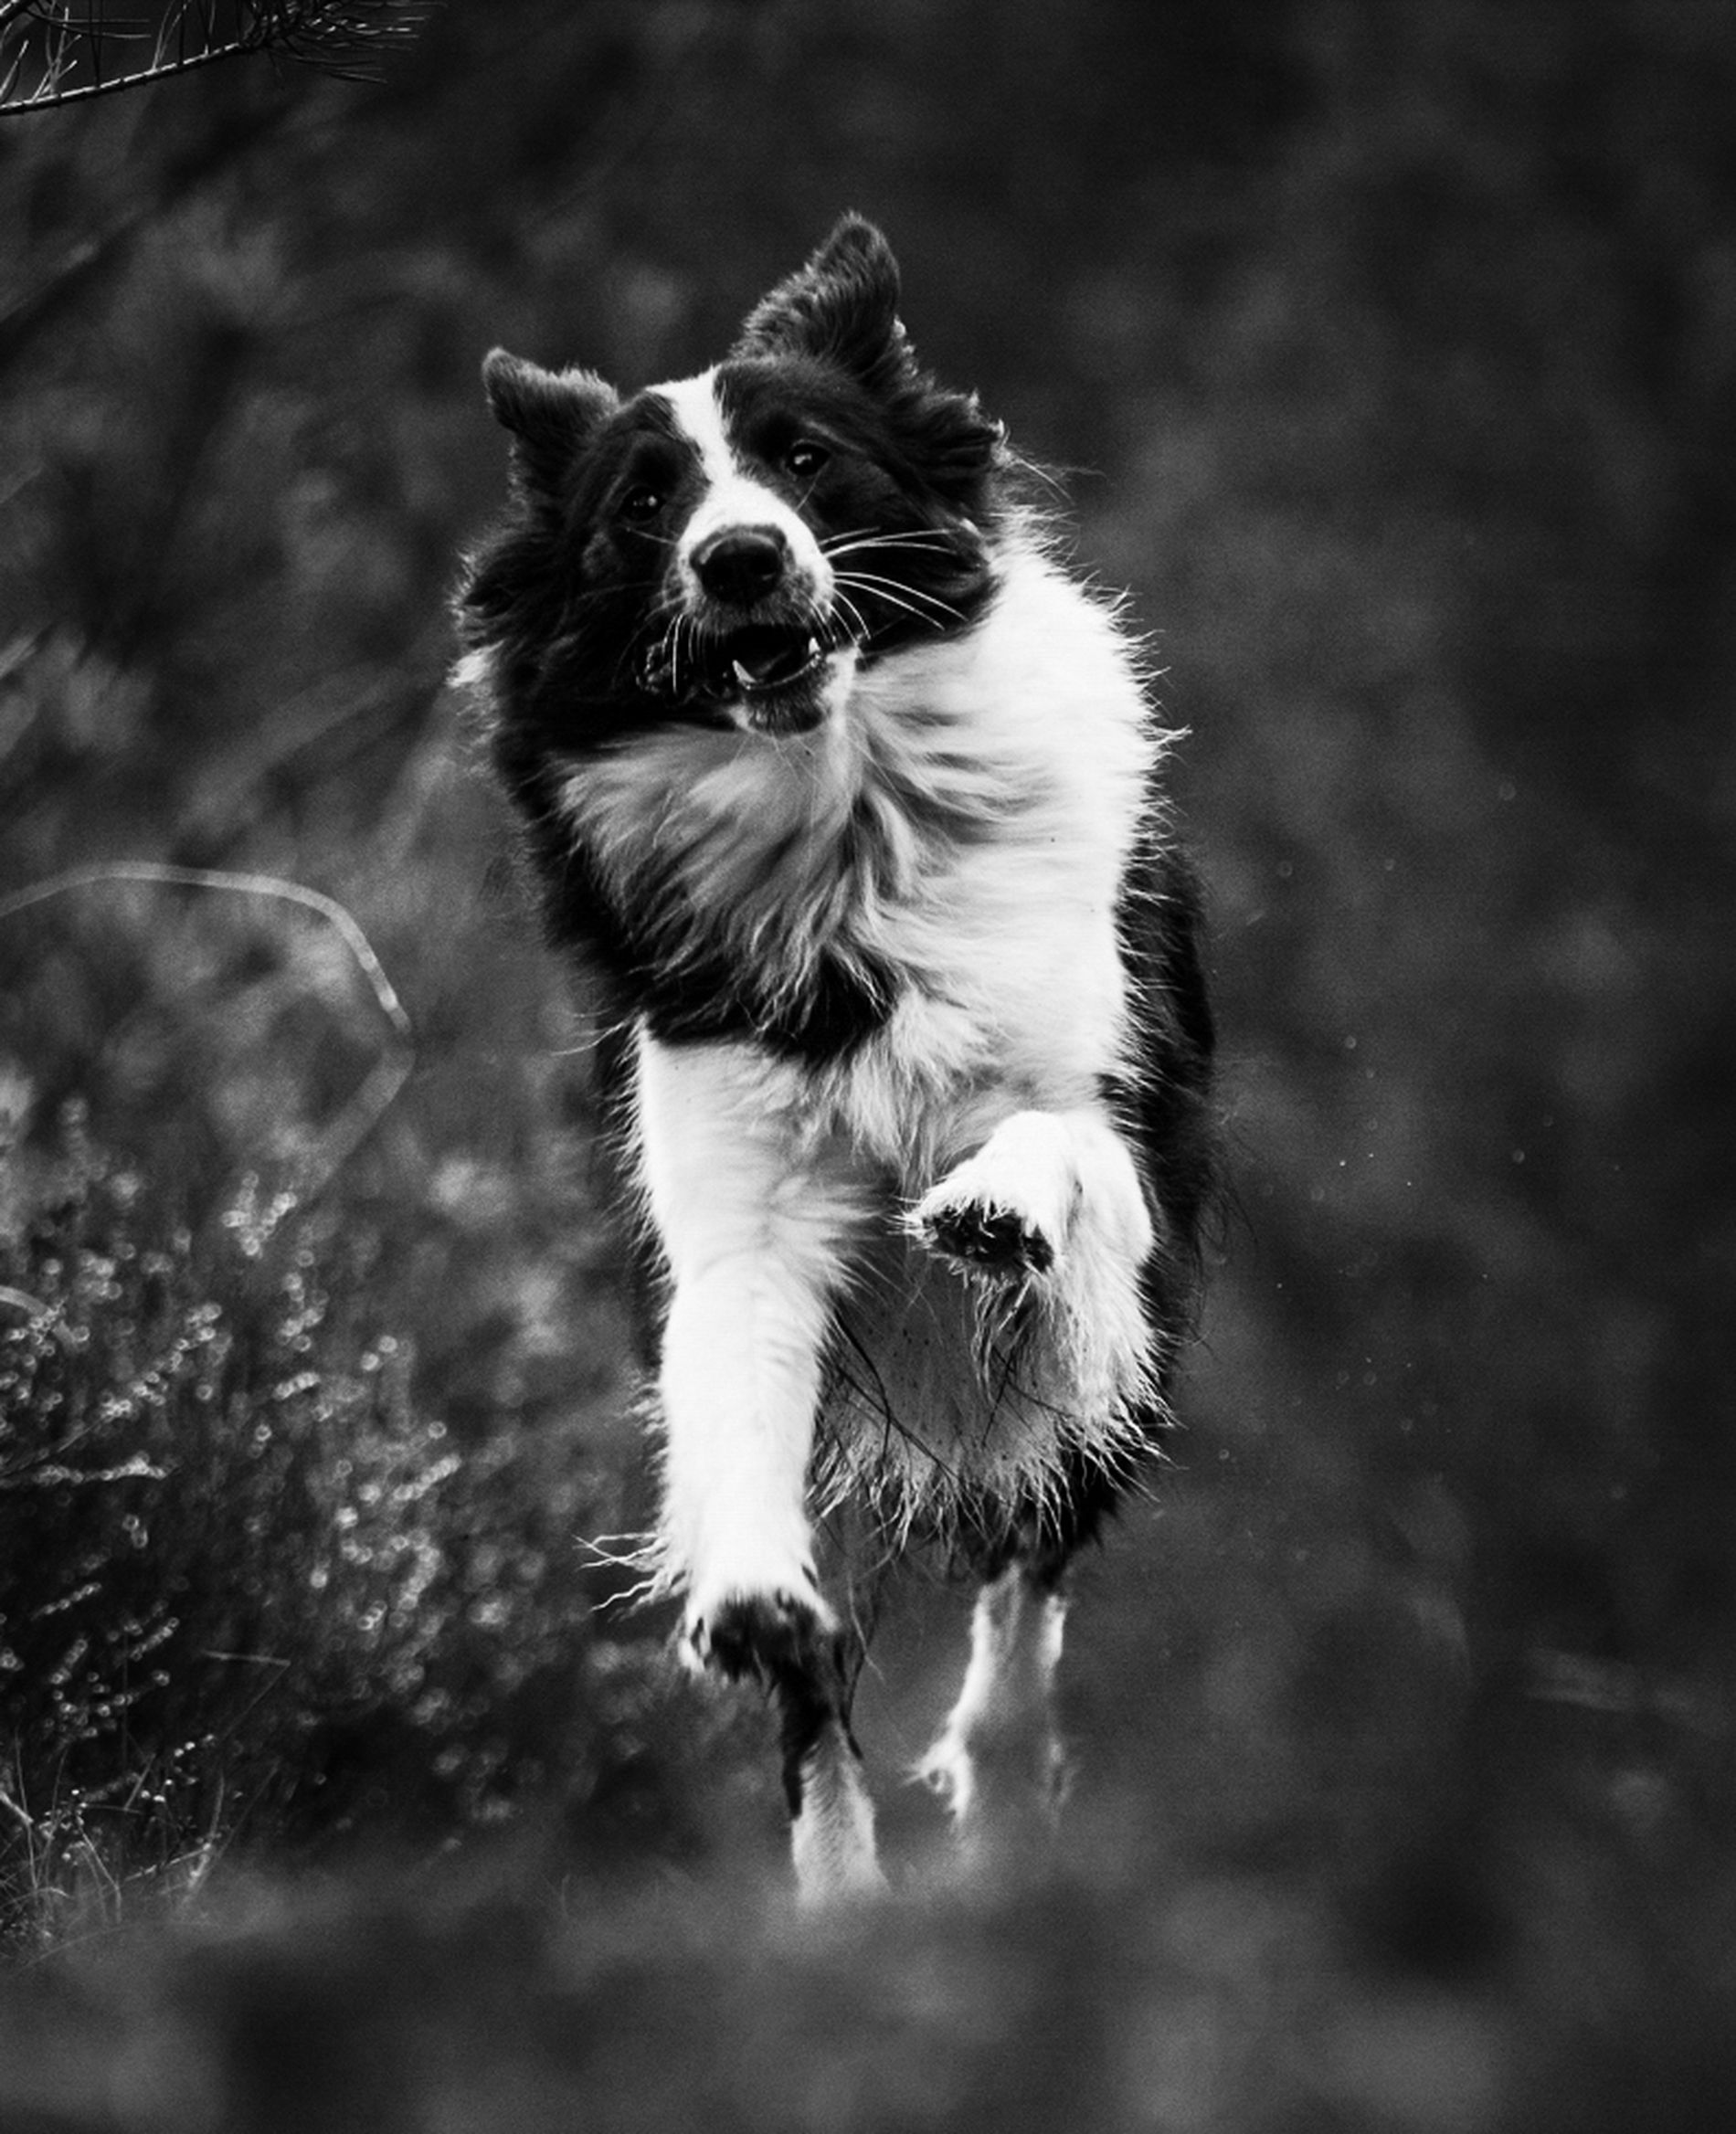
Focused Sprint
A black and white dog mid-run with intense eyes captured sharply in motion against a blurred natural background.
Taken from a low frontal angle, this high-contrast black-and-white image shows a Border Collie dashing toward the camera, one paw raised mid-stride. The atmosphere is charged with energy and determination, framed by soft-focus foliage. The monochrome color palette heightens the dramatic tension and isolates the dog as the scene's dynamic subject.
Labels: Animal, Canine, Dog, Mammal, Pet, Collie, Puppy, blurry background
Camera: OLYMPUS CORPORATION E-M10 Mark III
Lens: OLYMPUS M.40-150mm F2.8
Aperture: F2.8
Exposure: 1/800 sec
ISO: 1600
Focal length: 110.0 mm